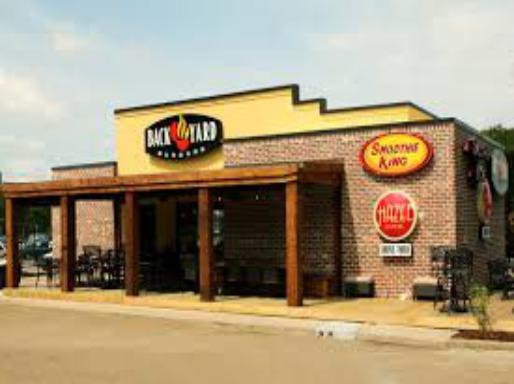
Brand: Back Yard Burgers
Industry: Food